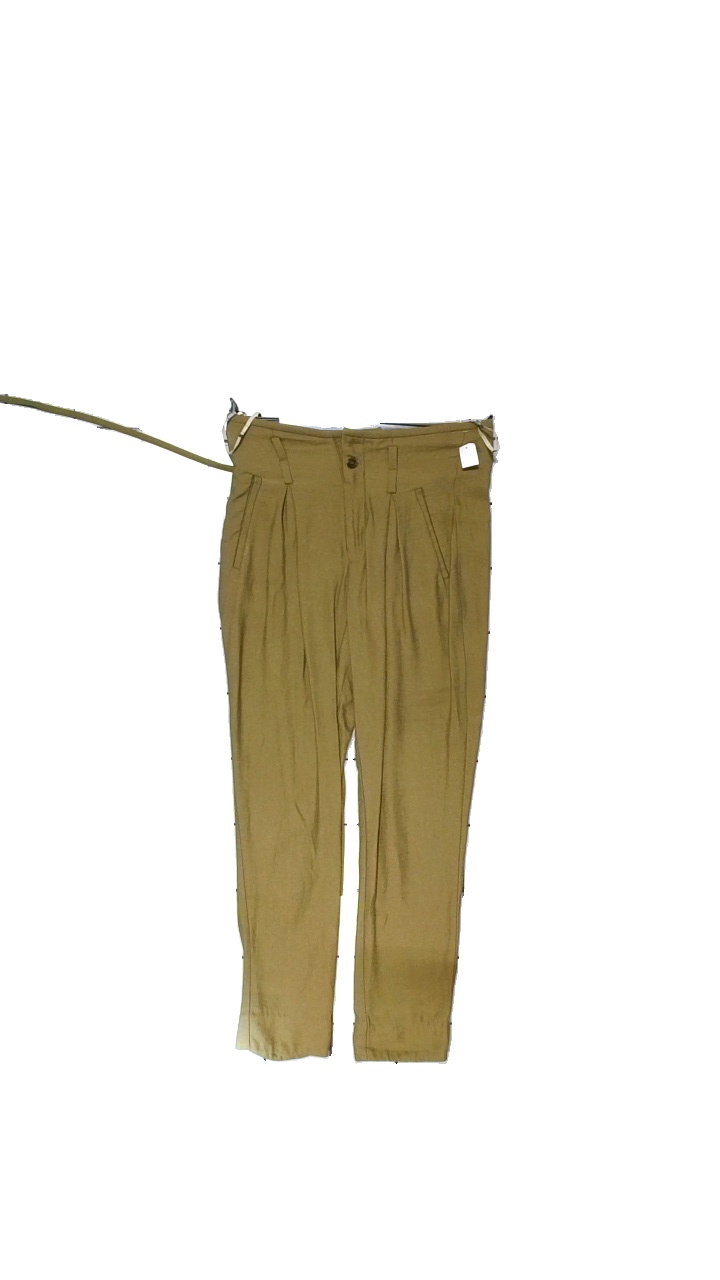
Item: Trousers (Ladies)
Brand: Noa Noa Mellan
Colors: Beige
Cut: Regular
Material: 81%Rayon,19%Polyamid
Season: All
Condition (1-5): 4
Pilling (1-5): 4
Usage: Reuse
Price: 250-400